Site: brandenburg
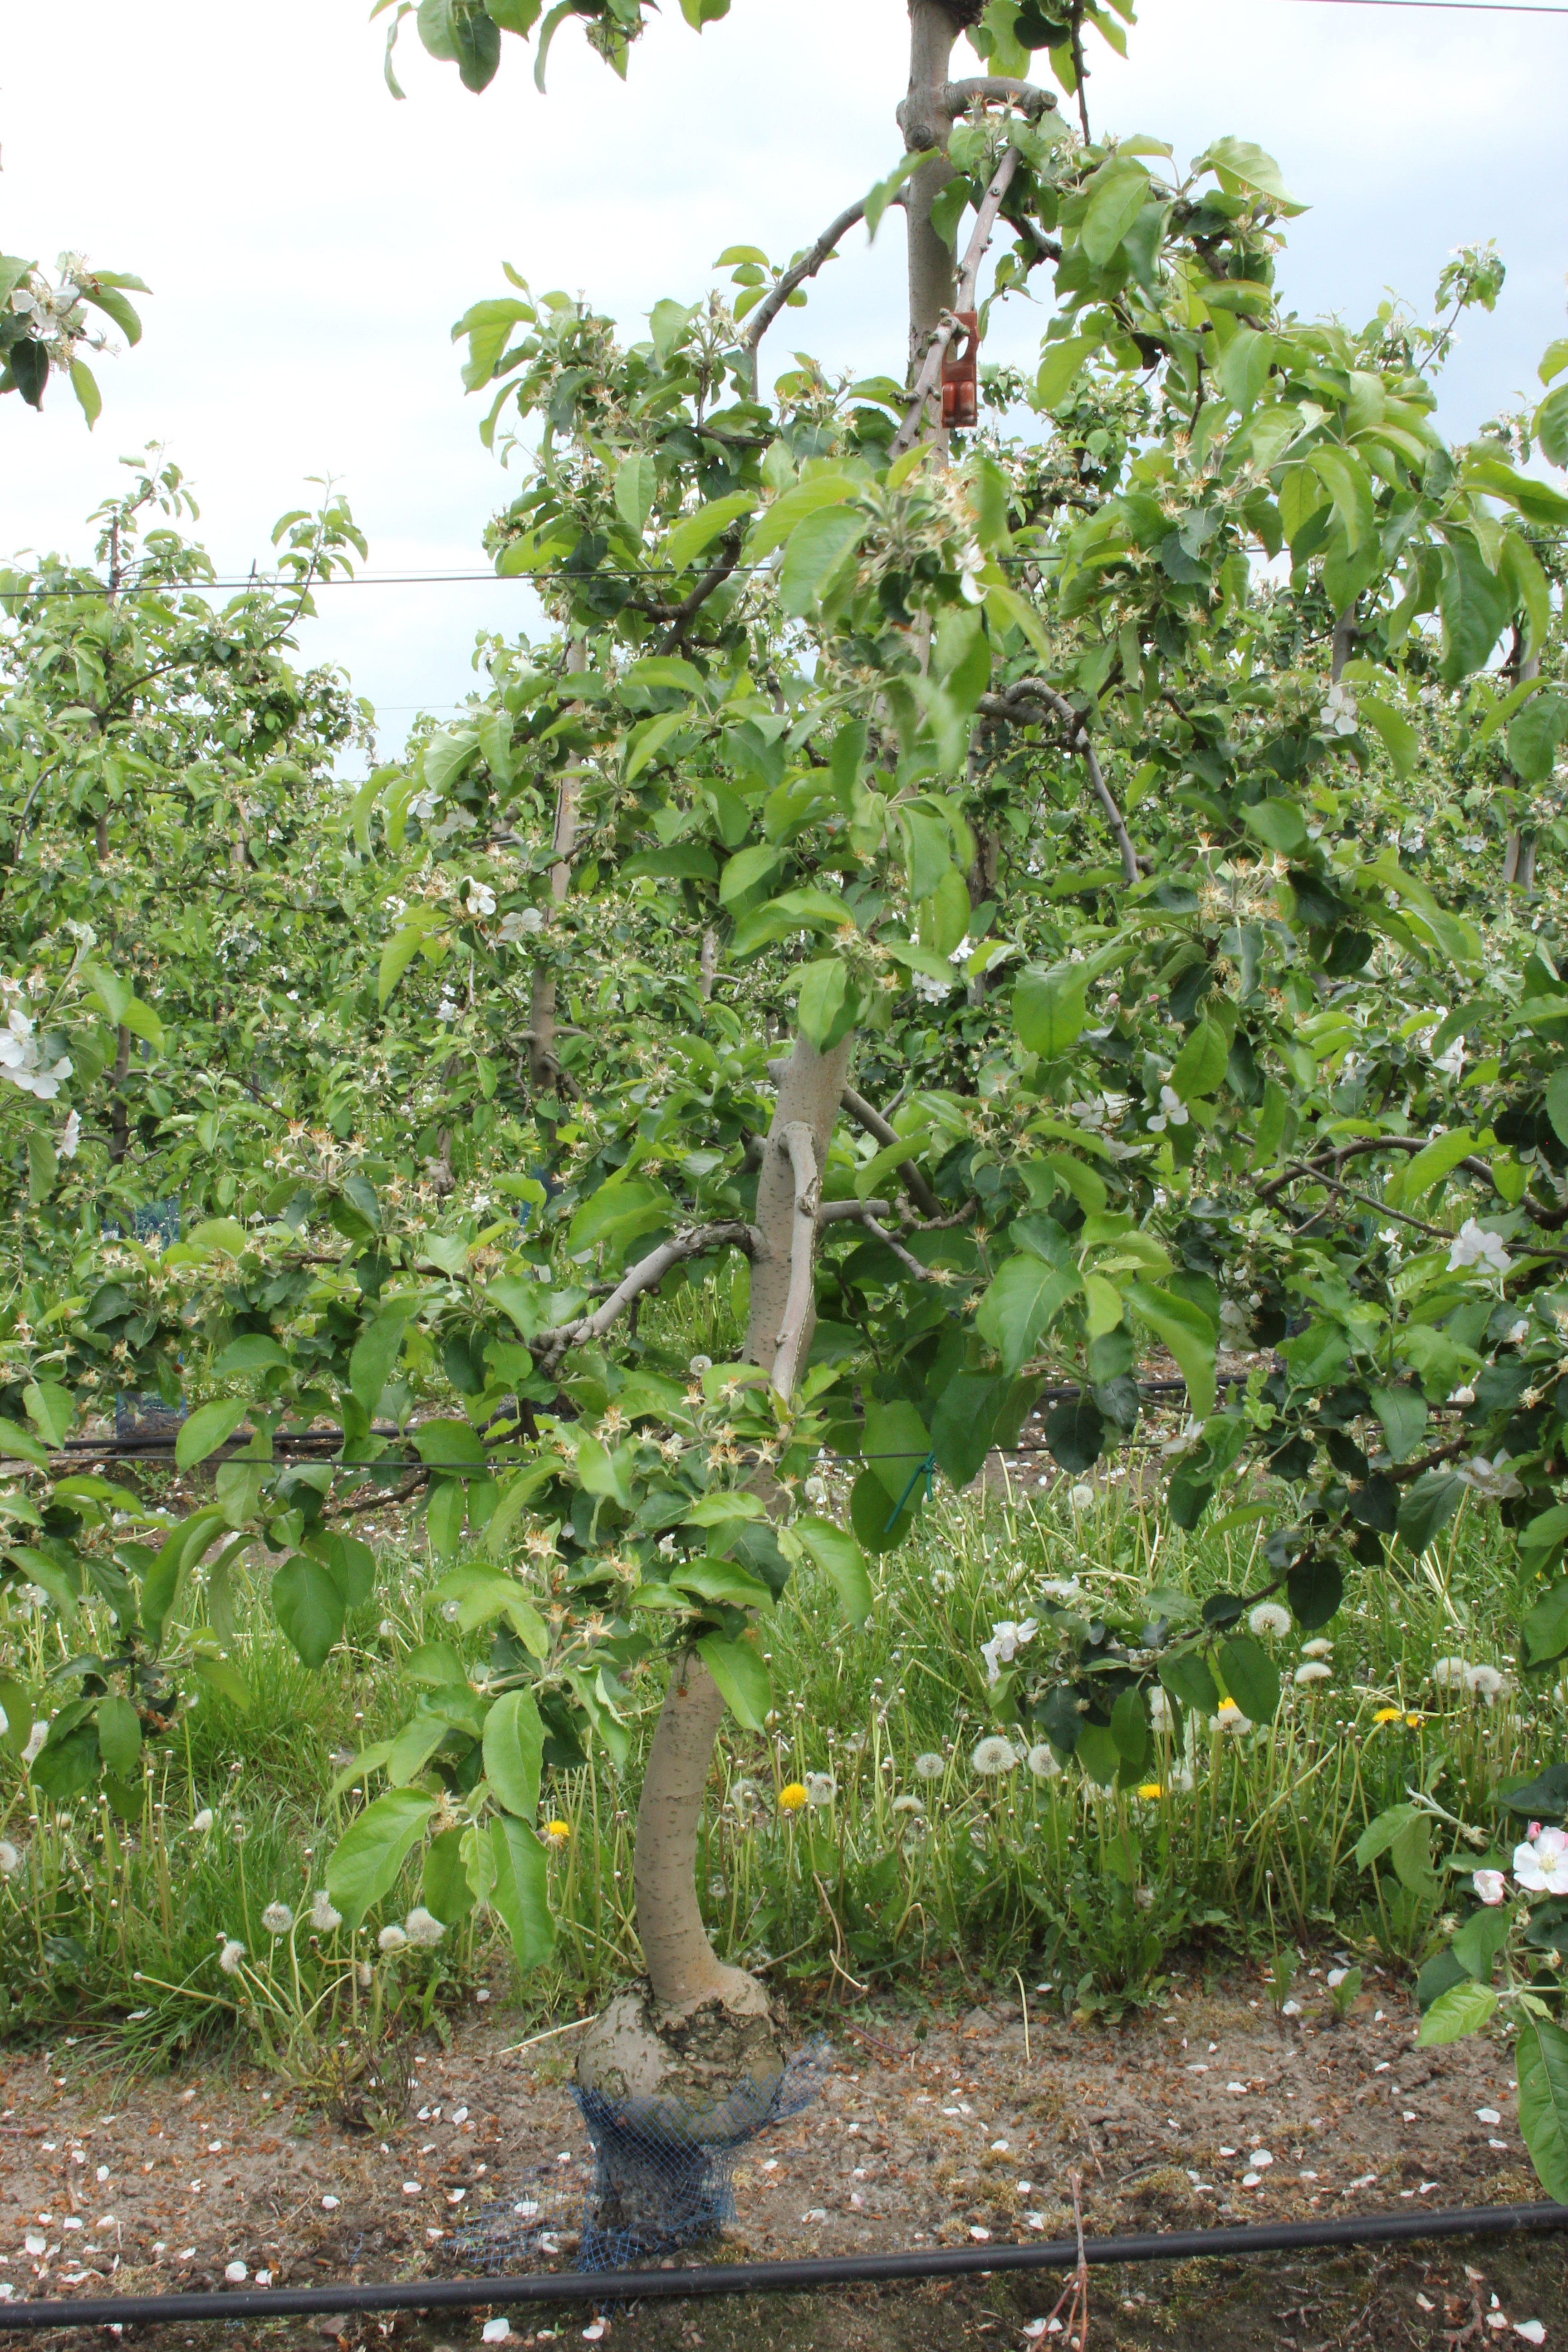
Growth stage (BBCH 67): Flowering